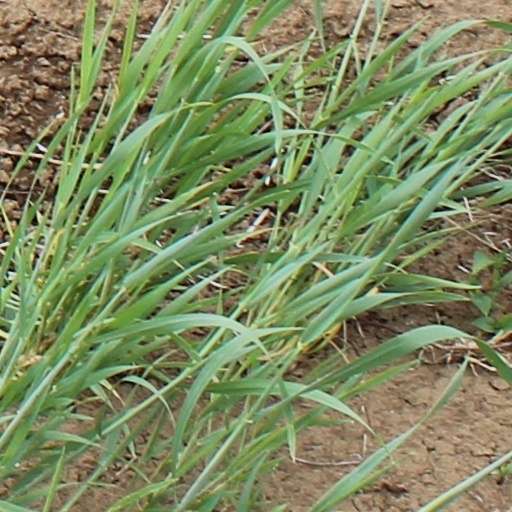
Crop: wheat